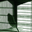
Label: bird